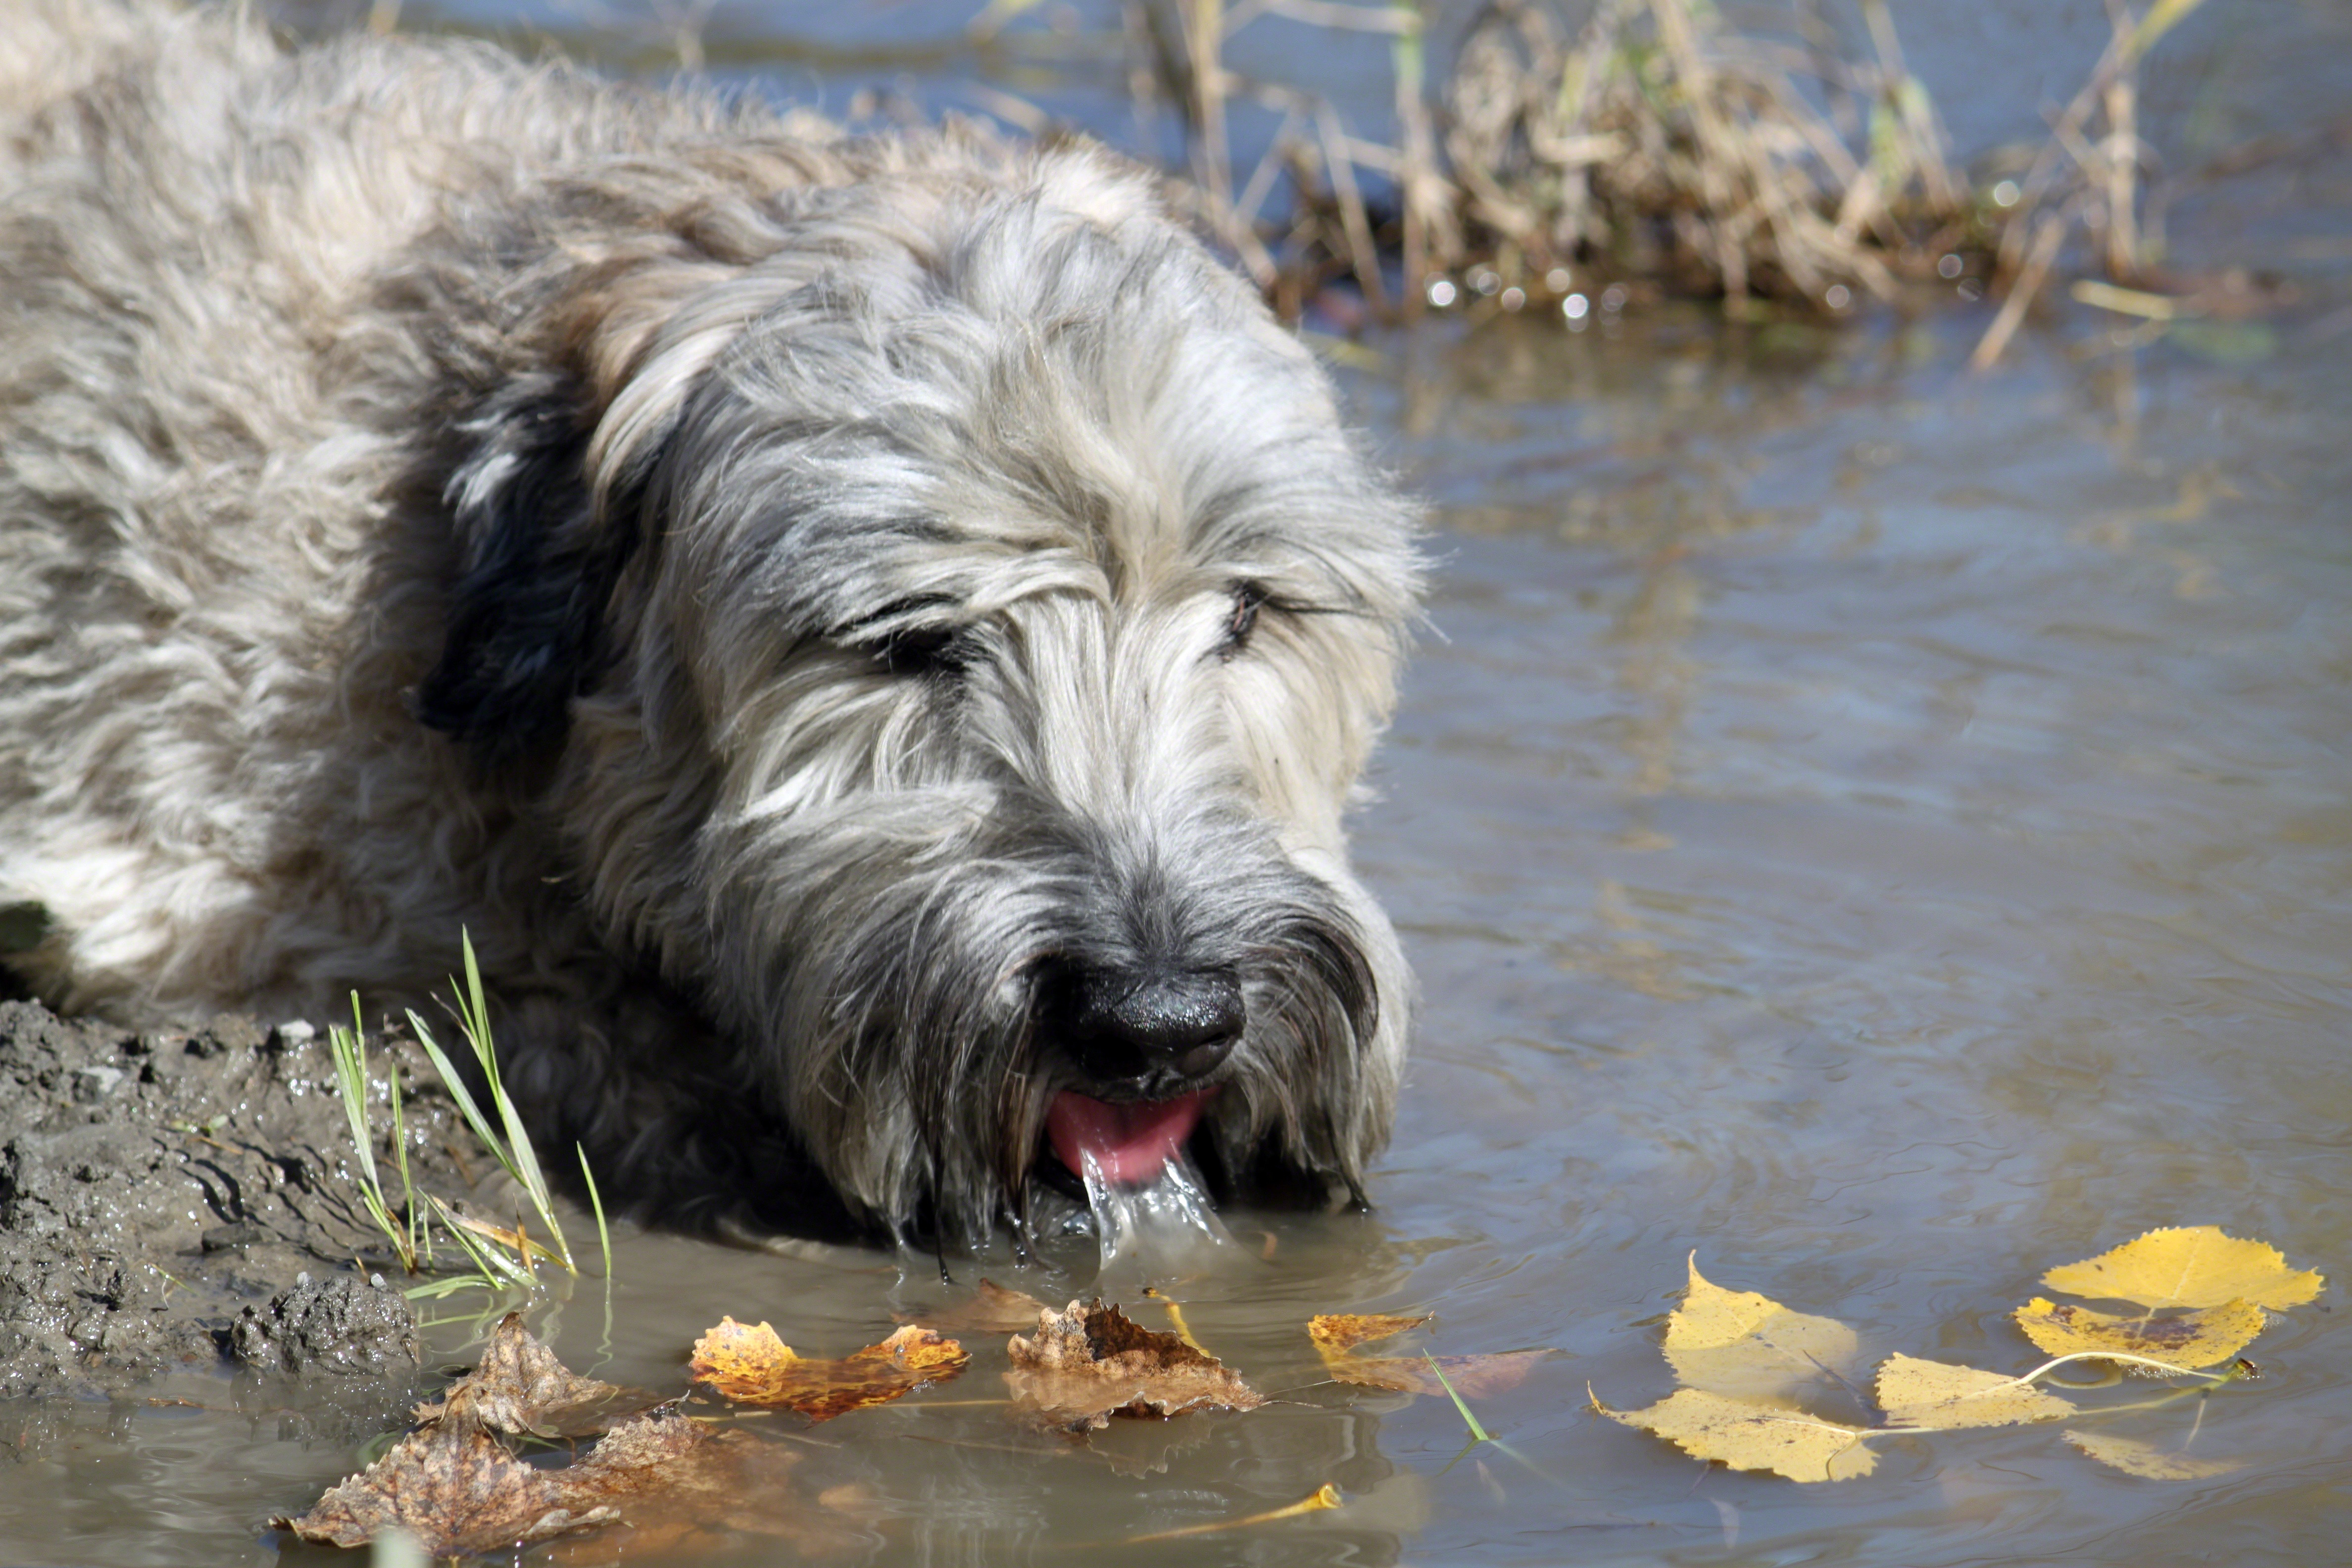
dog, mammal, hound, vertebrate, goldendoodle, irish soft coated wheaten terrier, dog like mammal, glen of imaal terrier, dog crossbreeds, catalan sheepdog, irish wolfhound